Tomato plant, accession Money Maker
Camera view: horizontal (90 deg, fisheye); turntable rotation: 0 degrees
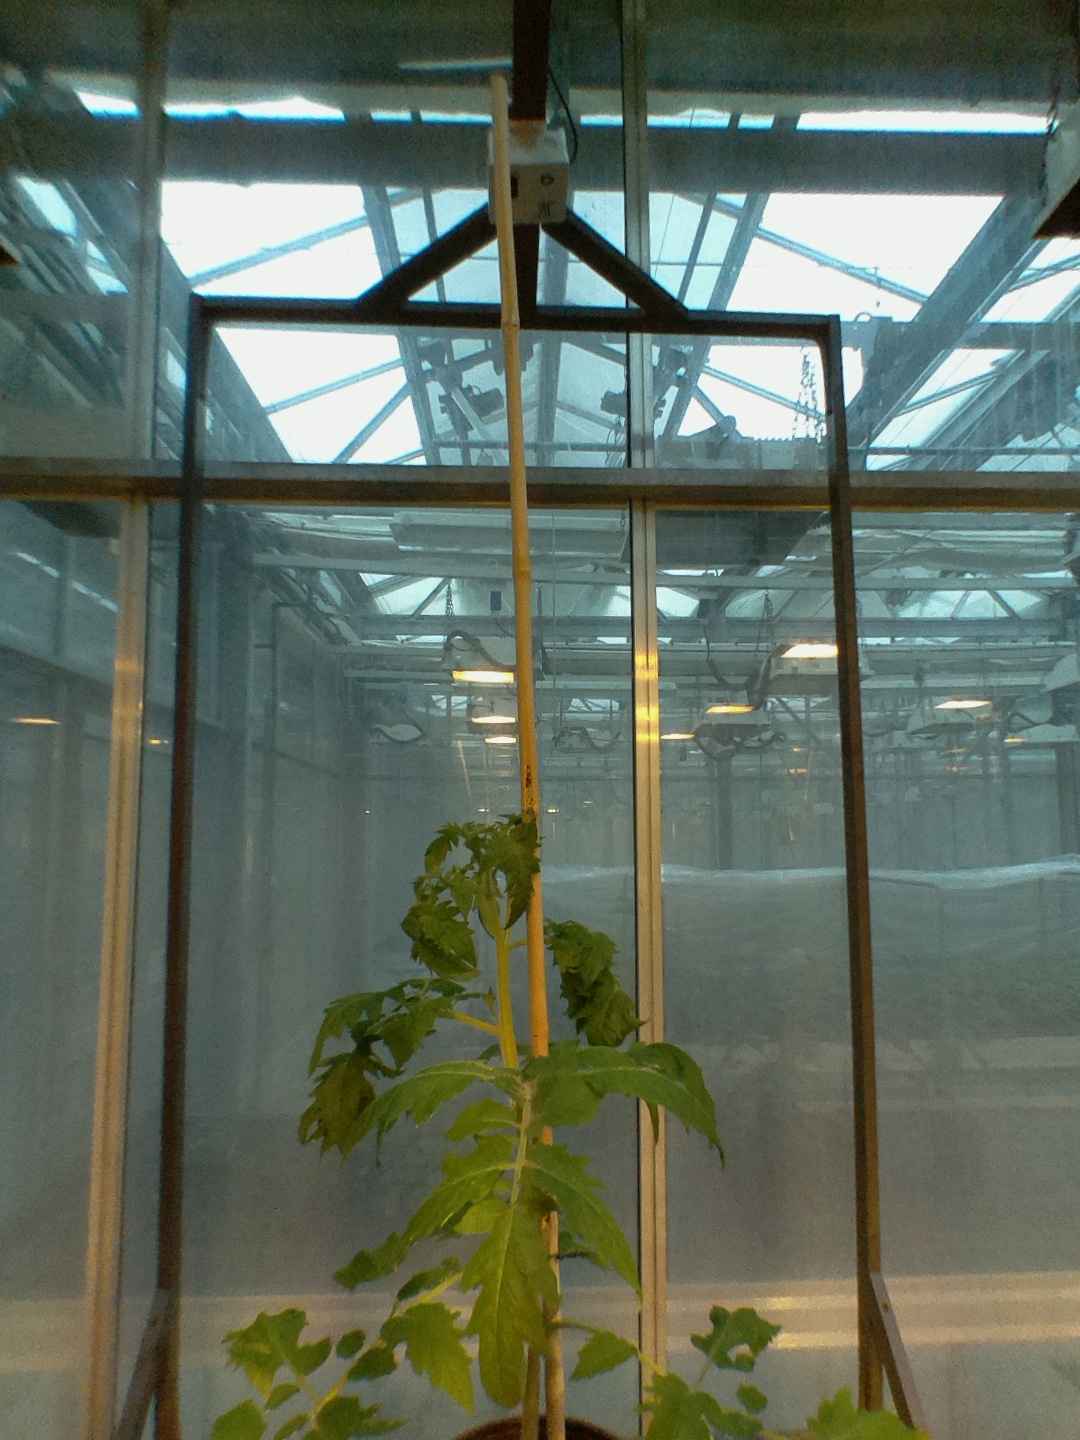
BBCH growth stage 21: 10%-20% Side shoots formed